Kapampangan cuisine

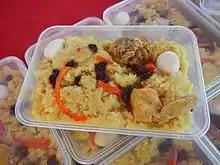
Kapampangan dish displayed at the Santa Rita Pampanga Duman Festival

Some popular Kapampangan dishes include "sisig", morcon, menudo, caldereta, estofado, embotido, asado, lengua, lechon, chicharon, afritada, sipo egg, bringhi (paella), tabang talangka (crab meat), the "tocino" or "pindang" including "pindang damulag" or carabao’s meat tocino and their native version of the longganisa. A unique Kapampangan dish that is well enjoyed by other ethnic groups is "nasing biringyi" (chicken saffron rice). Since "nasing biringyi" is so difficult to prepare, this unique Kapampangan dish can only be enjoyed during "fiestas" in Pampanga. It is comparable to Malaysian "nasi biryani".